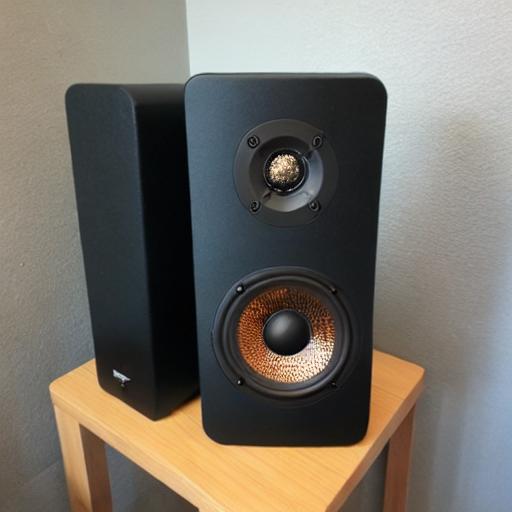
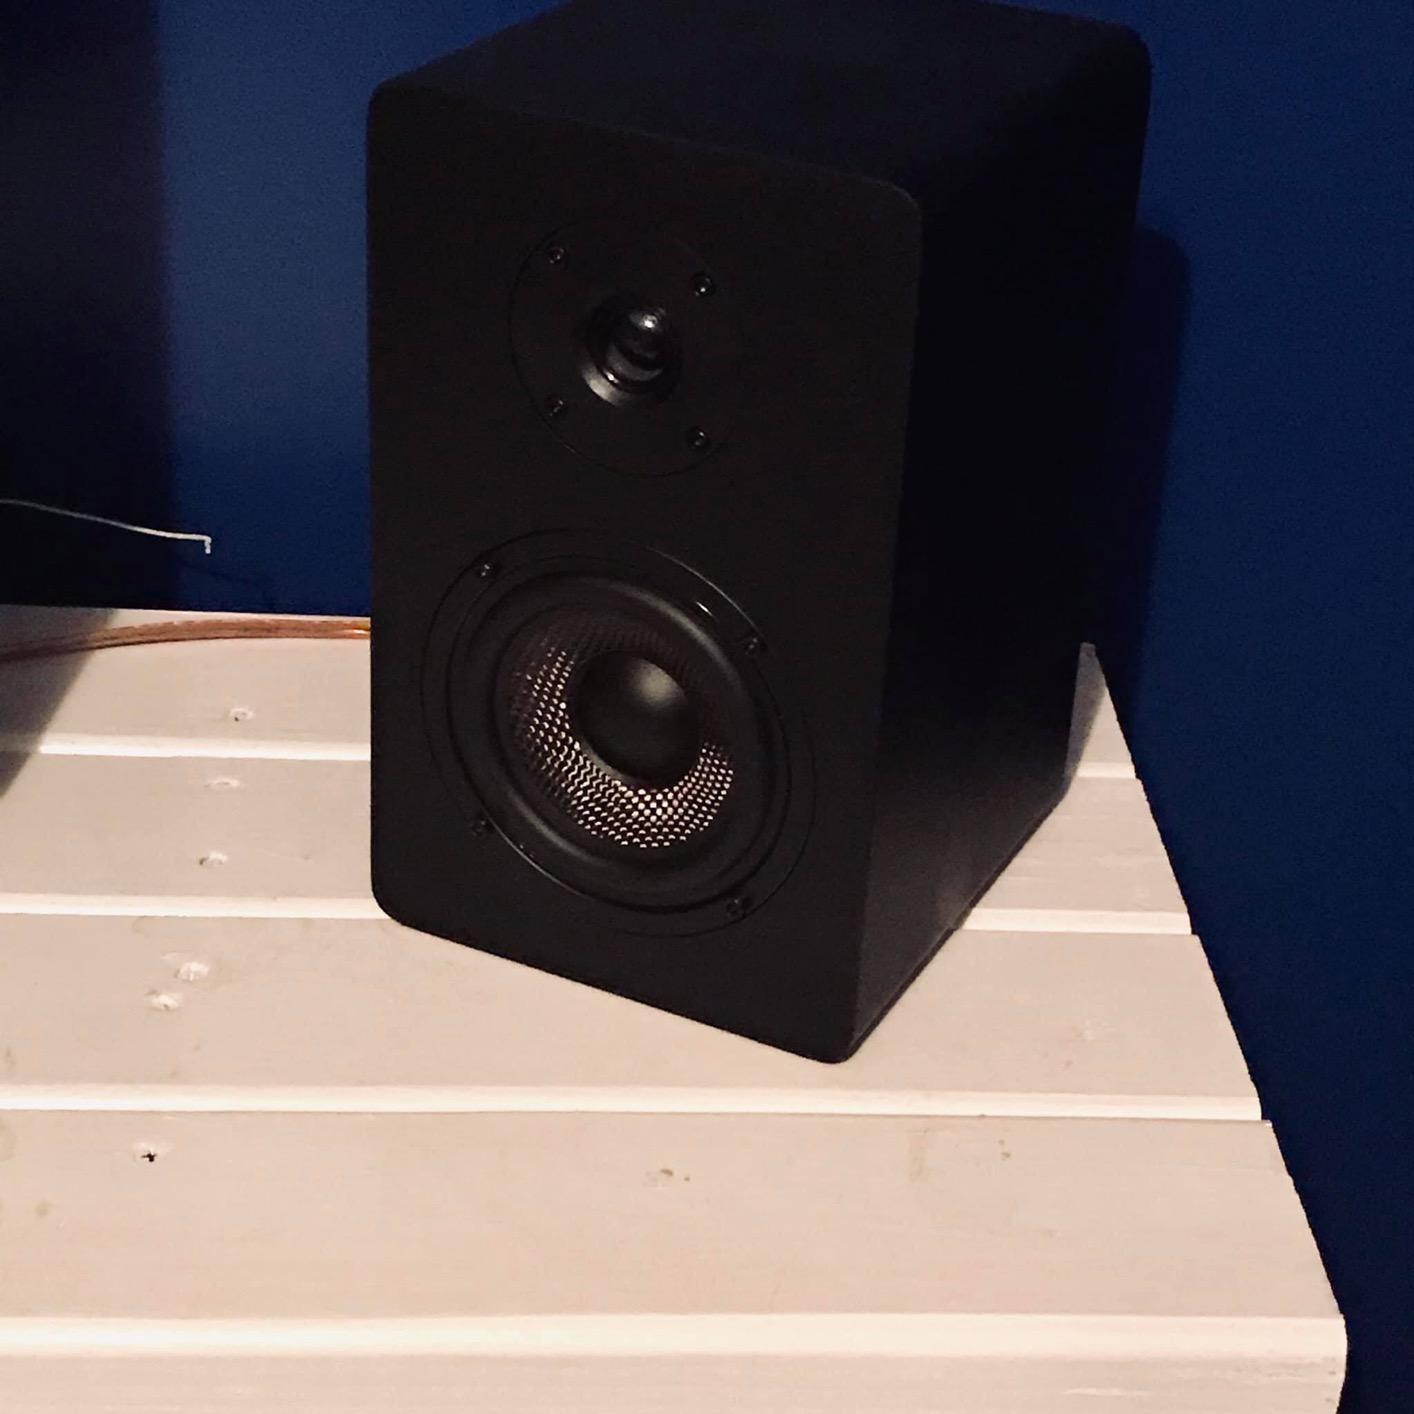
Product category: speaker
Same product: no